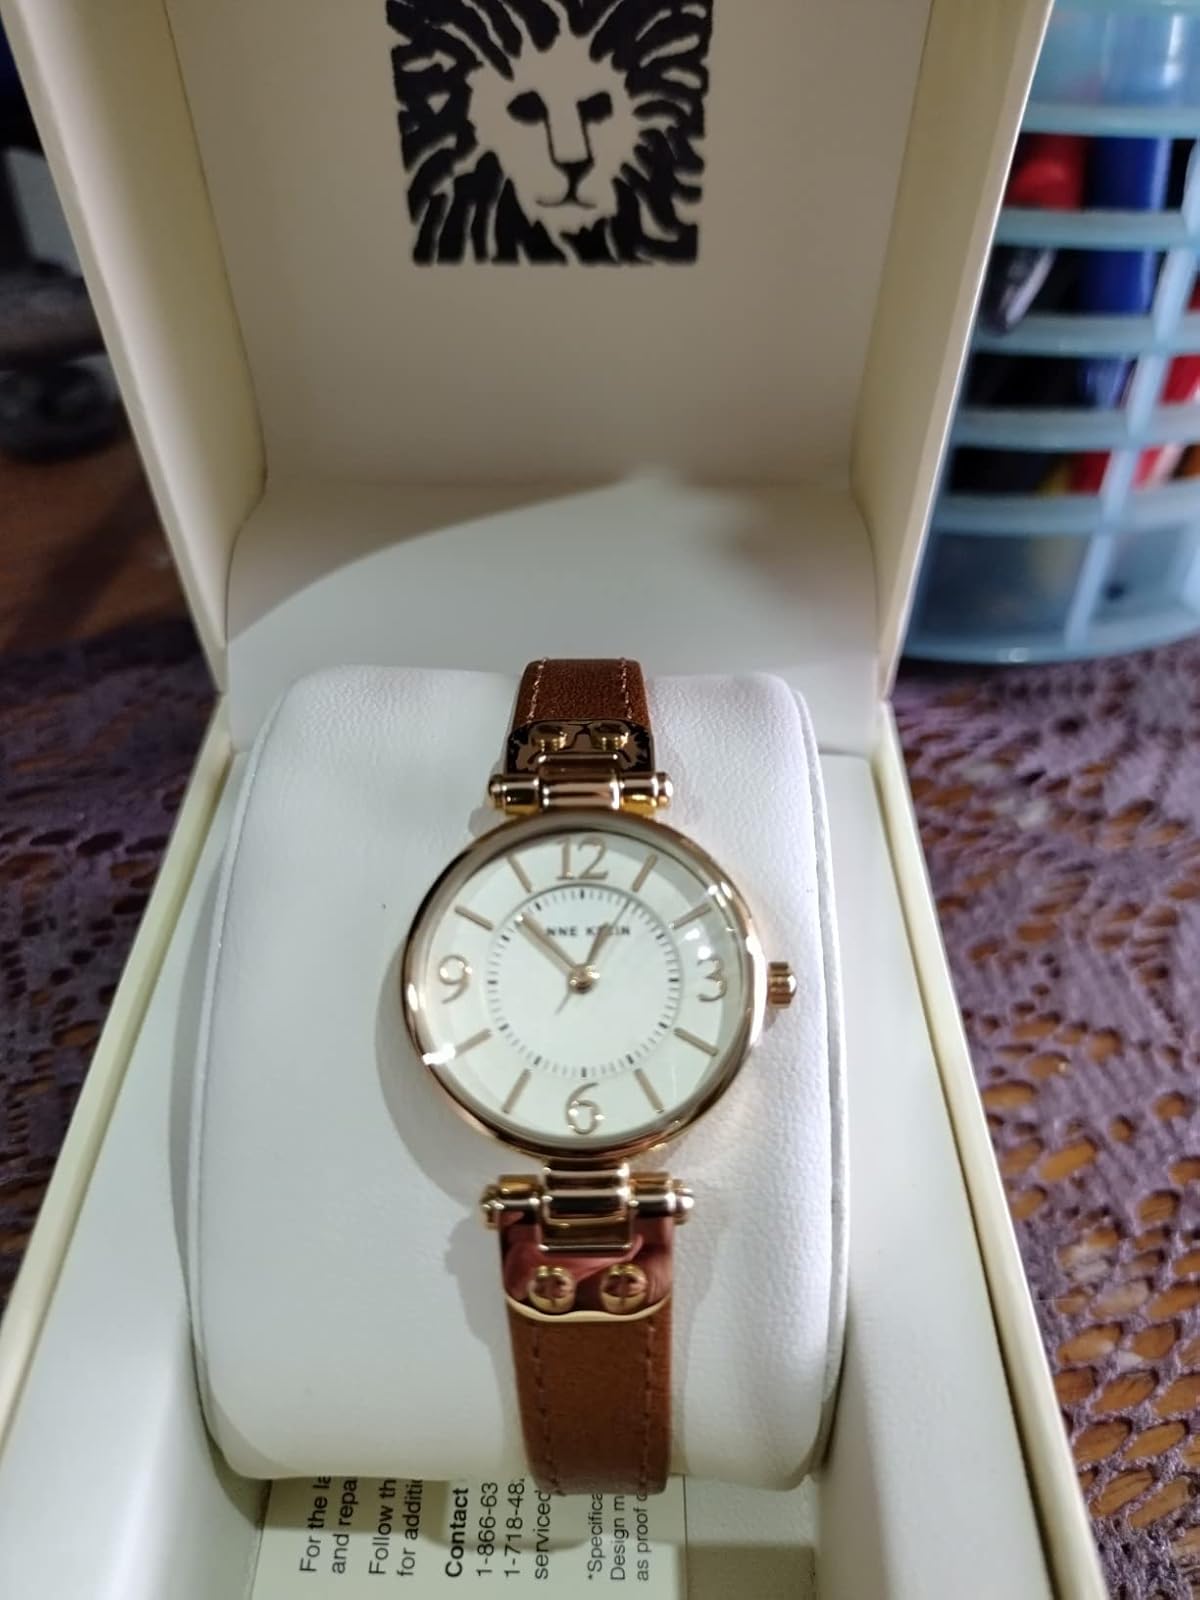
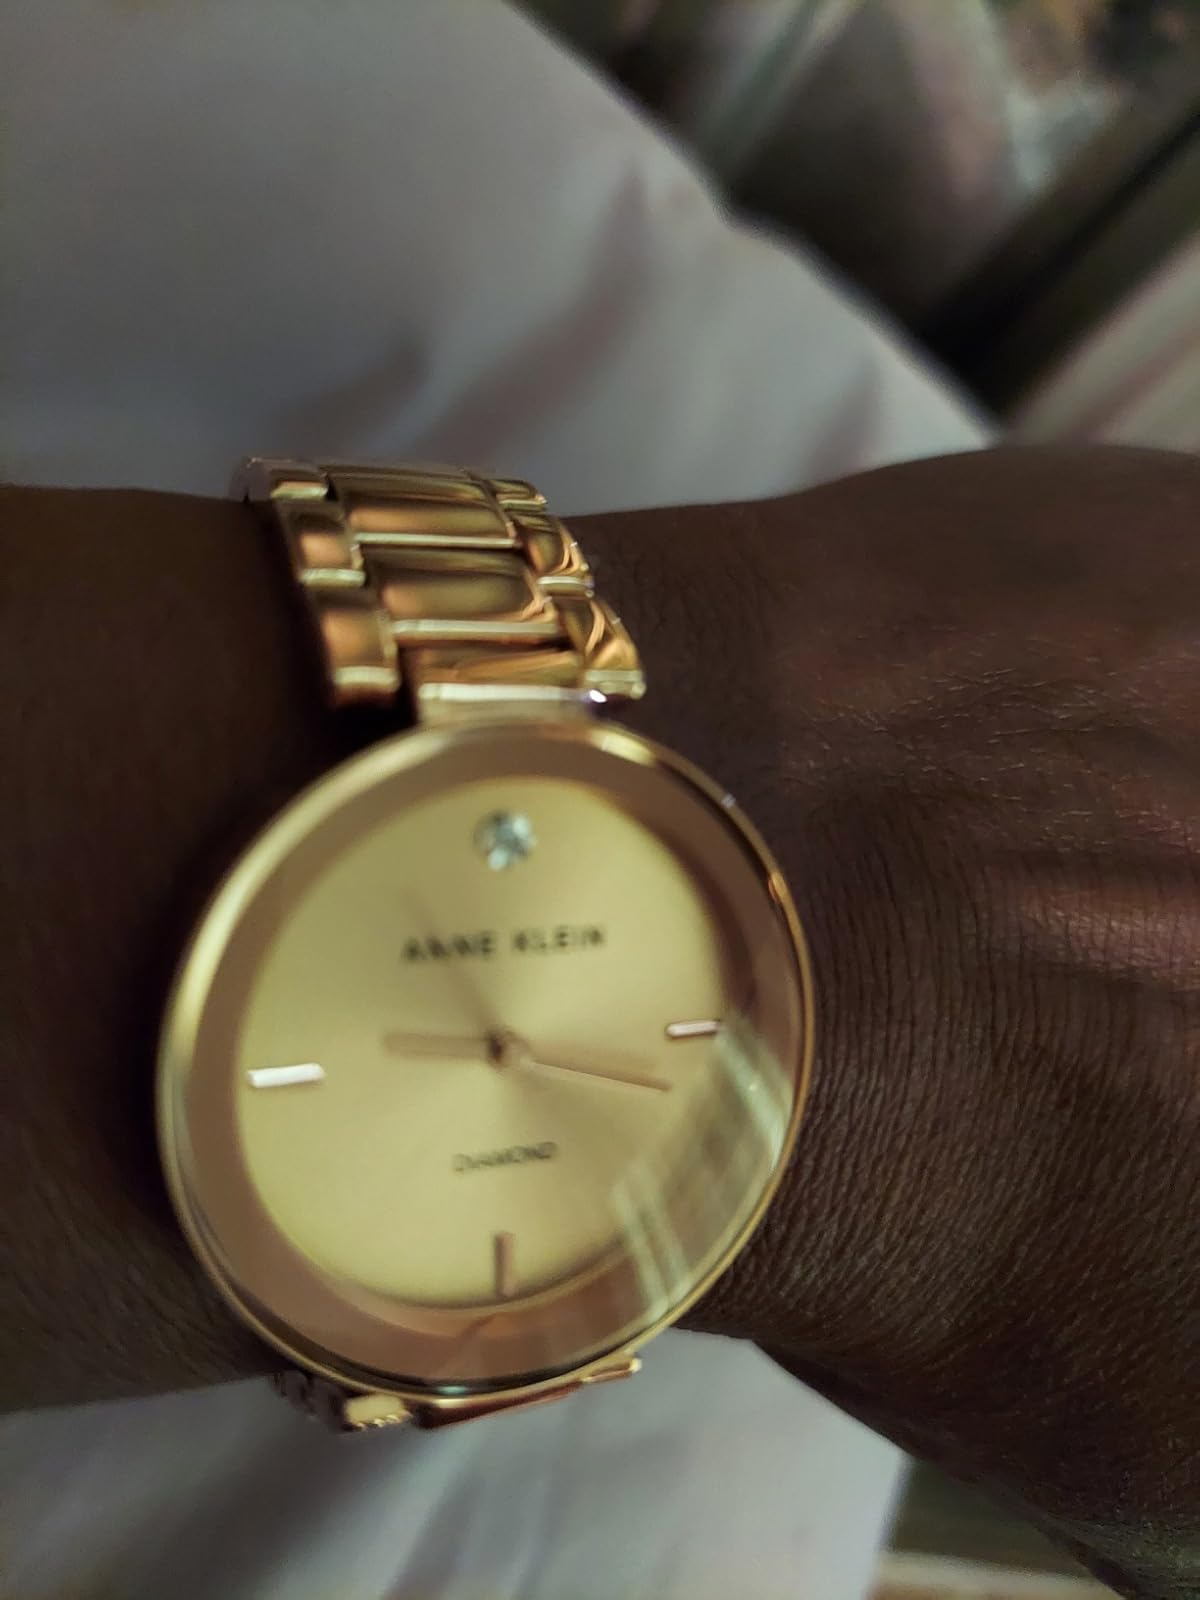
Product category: accessories_watch
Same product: no